Kalvträskskidan

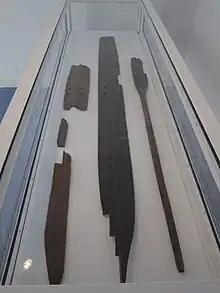
Kalvträskskidan at the ski museum in Umeå.

The Kalvträsk ski was found in the autumn of 1924, as a group of men digging a ditch through a mire near the village of Kalvträsk close to Skellefteå, Sweden encountered some wooden objects at a depth of 1.5 metres. They carefully extracted the objects that turned out to be two skis measuring 204 cm by 15.5 cm and a shovel shaped ski pole measuring 156 cm. The objects were kept in a shed that winter before being turned into a museum the following summer. By that time one of the skis had started to wither and fall apart, so that only a few fragments of it remain. Thankfully the other ski is still more or less intact.